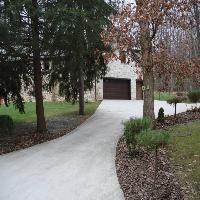
Weather: cloudy or overcast